Kvitøya

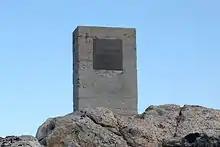
Monument to Andrée's Arctic balloon expedition

The island was the resting place of Andrée's Arctic balloon expedition of 1897, organised by S. A. Andrée. The expedition had attempted to overfly the North Pole in a hydrogen balloon, but was forced down on the pack ice about north of Kvitøya on July 14, less than three days after their launch. They reached the island on foot by October 6 and settled on the only ice free part on the island, on what is now called Andréeneset.